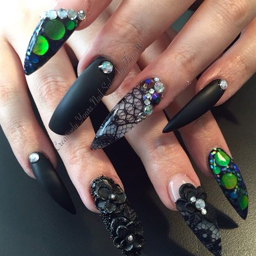
full set with a few encapsulated nails , lace , and 3d acrylic flowers finished with bling and caviar on black matte nail polish .